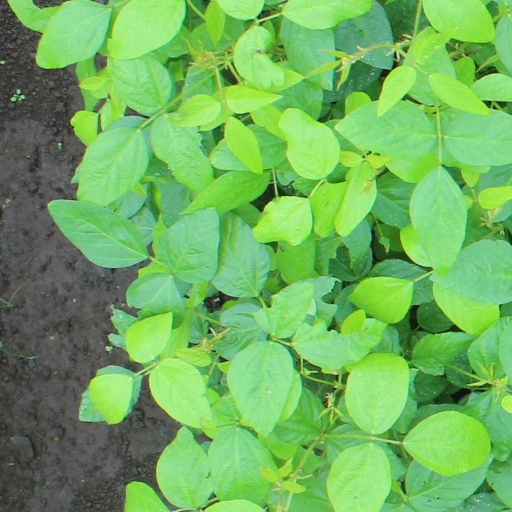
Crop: soybean